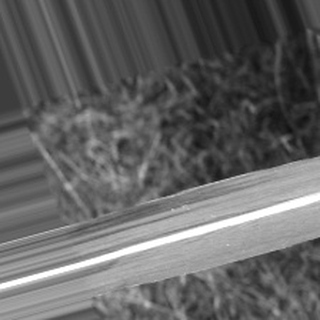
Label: sugarcane_bacterial_blight